East Gwillimbury

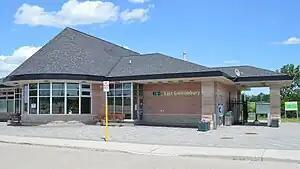
East Gwillimbury GO Station main building

The municipal council consists of a mayor elected at large and two councillors elected per ward, with the mayor also representing the town in York Regional Council. The current and recent mayors are: